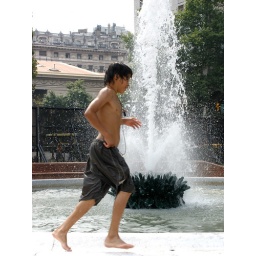
This one was definitely the leader - although, he WAS running form the dog. So maybe the dog was in charge...